Pump and dump

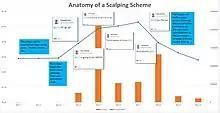
Anatomy of a scalping scheme

One variation of the pump-and-dump scam is known as "scalping." In a scalping scheme, a stock promoter takes a position in a stock and then touts the stock without disclosing his or her intent to sell the stock. By recommending the stock (often, but not always, by providing inflated price targets or more generic promises of substantial returns), the promoter convinces others to purchase the stock, providing a temporary rise in share price and volume which allows the "scalper" to then sell his shares on unsuspecting investors and obtain a profit. Scalping scams are frequently effectuated through social media (e.g., Twitter), and may lead to both criminal and civil liability in the United States. Like other pump-and-dump schemes, scalping scams frequently target microcap stocks because their low volume allows relatively small purchase volumes to cause significant spikes in the share price. Given the rise of social media, scalping scams have become a significant focus of regulators in the United States in recent years.